Hanekleiv Tunnel

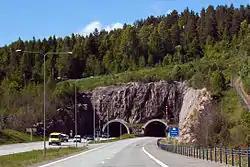
View of the tunnel entrance

The Hanekleiv Tunnel is a road tunnel in Holmestrand Municipality in Vestfold county, Norway. The long tunnel is one of seven along the European route E18 highway in Holmestrand Municipality. The tunnel became the centre of controversy on 25 December 2006 when part of the roof collapsed, and investigations revealed that several tunnels on the E18 highway through Vestfold were insufficiently secured. The tunnel was fully reopened on 30 August 2007.